The Scrapper

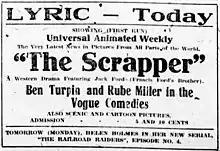
Newspaper advertisement

The Scrapper is a 1917 American short Western drama directed by John Ford, who at that time was credited as "Jack Ford". The film is considered to be lost.